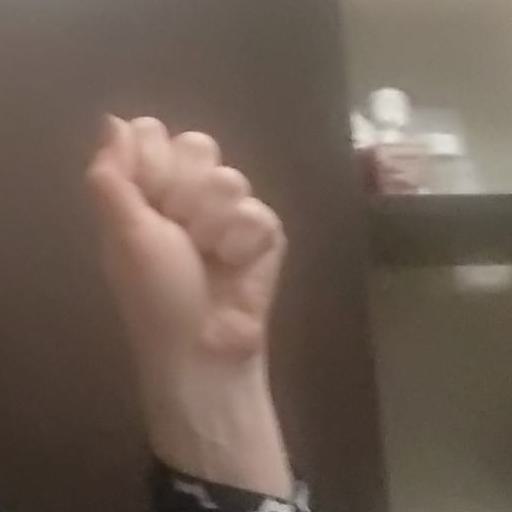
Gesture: fist